Hurricane Tomas

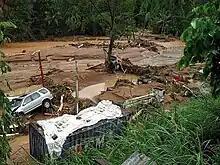
Flood damage along the Cul de Sac River in Saint Lucia

Saint Lucia arguably had sustained the worst damage from the storm overall. Throughout Saint Lucia, severe flooding and mudslides resulted in at least 7 fatalities confirmed by the Chief Medical Officer. According to a government minister, several other people were missing and buried in landslides. By the morning of November 2, two more fatalities were confirmed on the island.